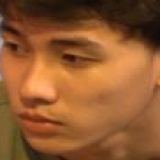
ca sĩ Doãn Hiếu